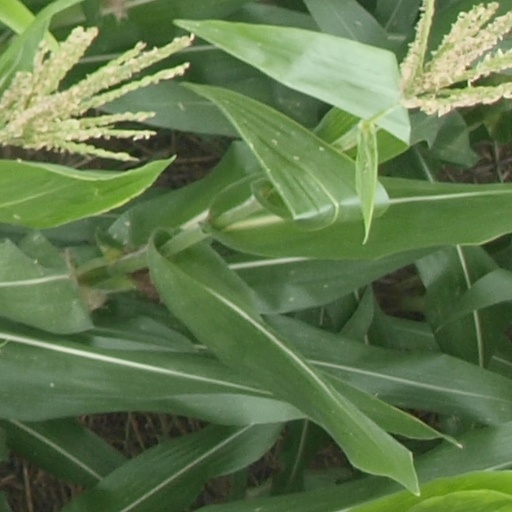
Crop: maize; corn